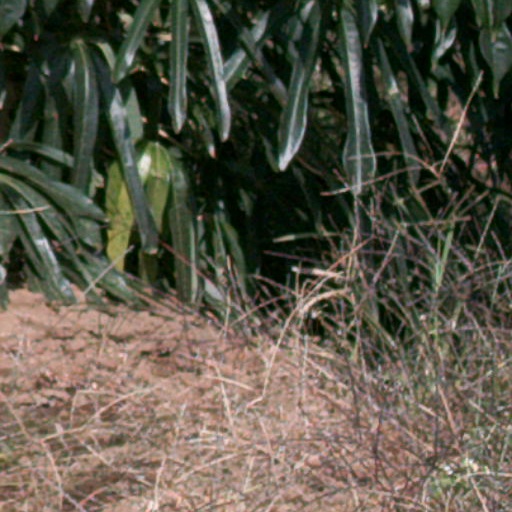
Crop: cassava